Leopard hunt game

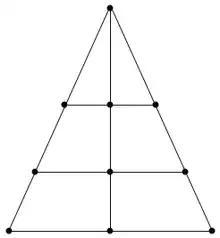
Typical board. The 6 lines define 10 intersection points on which pieces can move

Leopard hunt games or simply leopard games are a group of abstract strategy games of Southeast Asian origin, similar in spirit to European fox games. However, they are believed to have arisen independently. The games are usually played on a triangular board with three horizontal parallel lines (including the triangle's base) intersecting the other two sides of the triangle and a vertical bisector. Though a number of variants exist, the basic principle of the game sees one player with a single piece (the hunter) and the other playing six or seven pieces (the hunted). Players move pieces in turn along the board's lines. The objective for the hunter is to capture the opponents pieces by "jumping" over them as in checkers while the hunted seeks to corner the hunter so that it has no possible move.